Thomas Chippendale

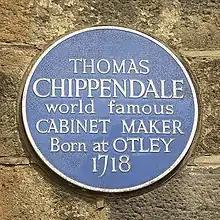
Blue plaque to Chippendale's memory in the place of his birth

Chippendale was born in Otley in the West Riding of Yorkshire, England in June 1718. He was baptised on 5 June. He was the only child of John Chippendale (1690–1768), joiner, and his first wife Mary (née Drake; 1693–1729). He received an elementary education at Prince Henry's Grammar School, Otley. The Chippendale family had long been involved with the wood working trades and so he probably received his basic training from his father, though it is believed that he was also trained by Richard Wood in York, before he relocated to London. Wood later ordered eight copies of the "Director". On 19 May 1748, he married Catherine Redshaw at St George's Chapel, Mayfair and they had five sons and four daughters.